Richard Burke, 8th Earl of Clanricarde

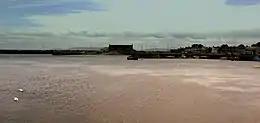
Galway Harbour

Richard was the elder son of William Burke, 7th Earl of Clanricarde and appears to have been the first of the family to conform (to the Protestant faith), as Charles II wrote to his father congratulating him on "being thoroughly instructed in the protestant religion as it stands established, having forsaken that of Rome which hath always given jealousies to the crown". He was made Baron Dunkellin in 1680.